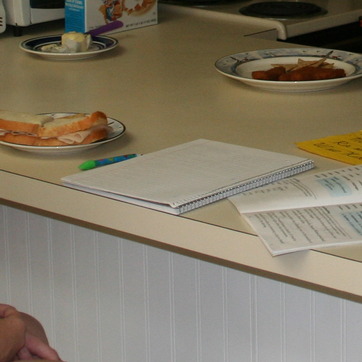
Material: paper